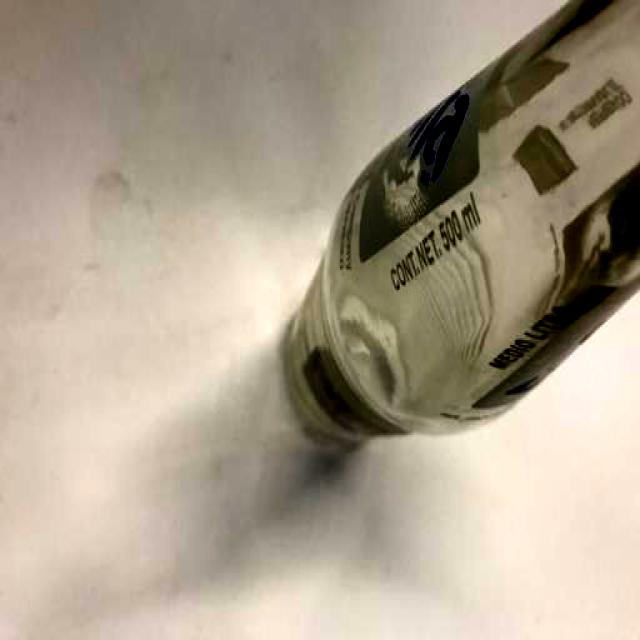
Label: Glass